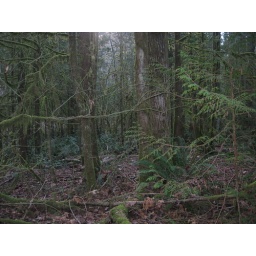
Walking the dog in the primeval forest